Dodge WC54

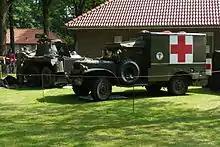
Dodge WC-64 (KD) Ambulance (1945)

Virtually unchanged for three years, apart from minor technical tweaks, in 1945 it was replaced by a new knock-down body design, the WC64(KD). Based on essentially the same chassis as the WC54, the rear ambulance boxes were now split in two major sections: lower and upper, designed primarily to increase the number of vehicles that could be shipped at the same time. The lower part of the ambulance body was attached to the chassis at the factory, while the upper box consisted of flat panels, shipped in crates for installation in the field. Only produced in 1945, just 3,500 of these were made before the war ended. Other model changes made the WC64 more similar to the WC51: the factory-fitted lower ambulance-box outwardly resembles that of the WC51's rear bed boxes, though the WC64 is of course longer; and the flat instead of sloped hood, and spare wheel placement are now also like on a WC51.